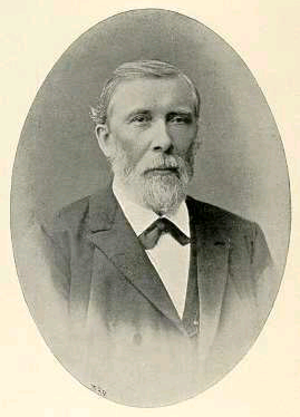
Friedrich Albert von Zenker
Friedrich Albert von Zenker var en tysk patologisk anatom.